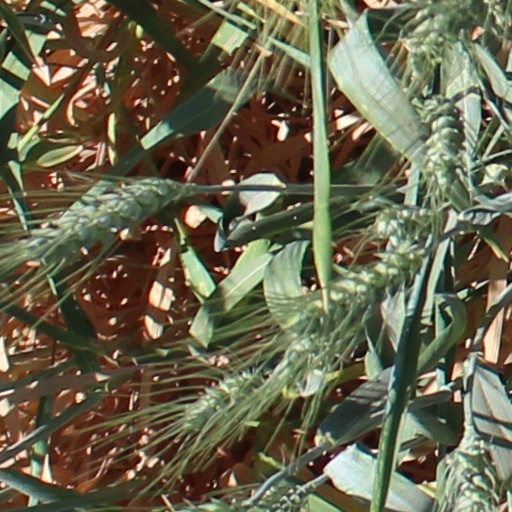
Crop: wheat